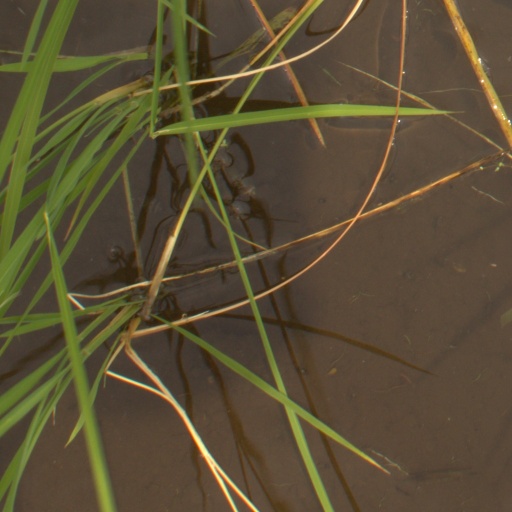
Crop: rice